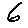
Label: 6